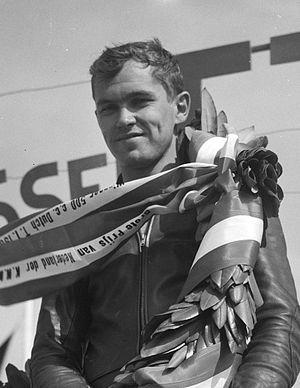
Gary Stuart Hocking est un pilote de vitesse moto rhodésien.